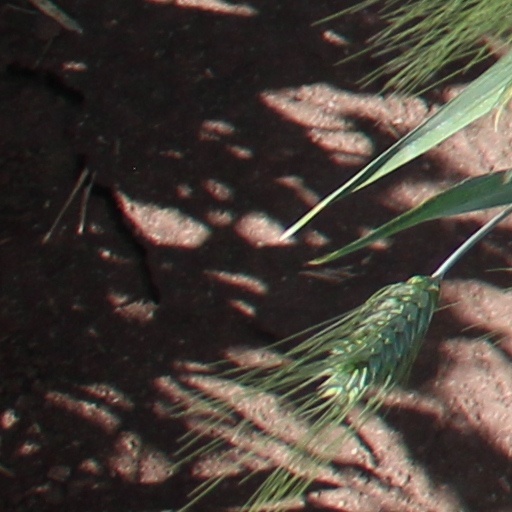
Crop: wheat